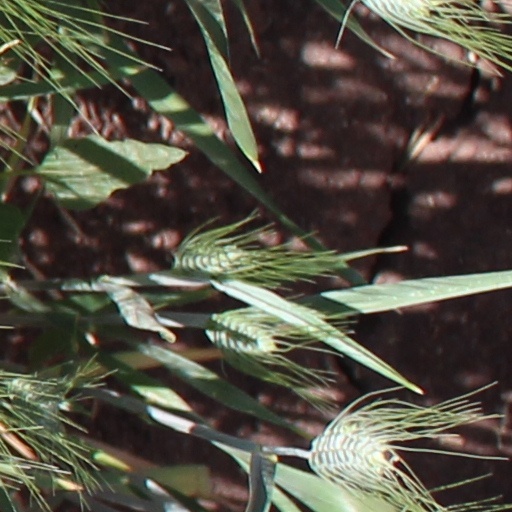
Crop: wheat